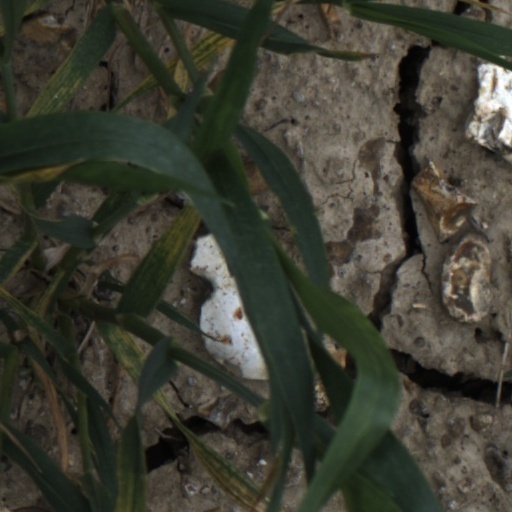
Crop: wheat